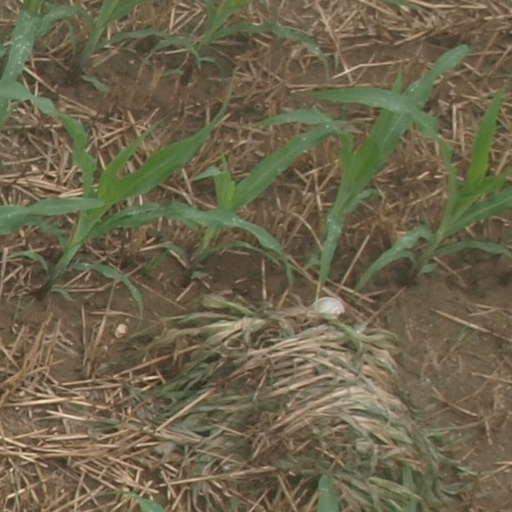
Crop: maize; corn